The Man That Corrupted Hadleyburg

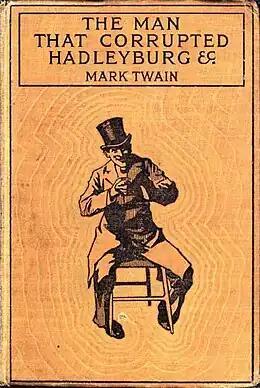
Cover of the Chatto & Windus first edition of "The Man That Corrupted Hadleyburg and Other Stories and Sketches" (1900)

Hadleyburg enjoys the reputation of being an "incorruptible" town known for its responsible, honest people who are trained to avoid temptation. However, at some point the people of Hadleyburg manage to offend a passing stranger, and he vows to get his revenge by corrupting the town.